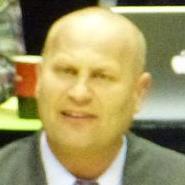
Age: 48